Godbeast Megazord: Return of Green Dragon

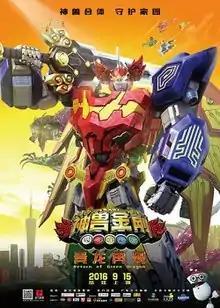
Poster

Godbeast Megazord: Return of Green Dragon is a 2016 Chinese animated fantasy adventure film directed by Zhu Xiaobing and Huang Yiqing. The film serves as a sequel for the TV Series "Godbeast Megazord", and was released in China by Pearl River Pictures on 15 September 2016.